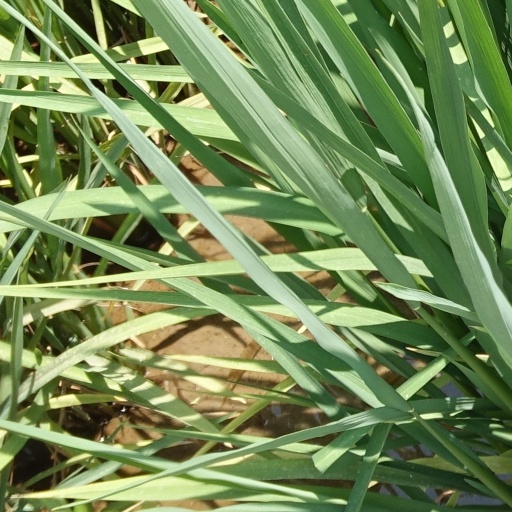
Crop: rice